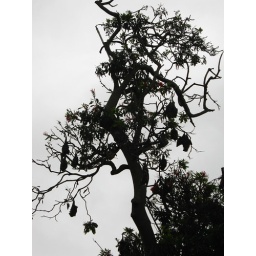
Those things hanging in the tree - fruit bats (aka flying foxes, and they're as big as foxes!)